Castilla–La Mancha

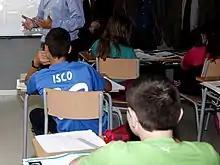
Students in a rural high school in the province of Cuenca

Although wind energy and solar energy have been playing increasingly important roles in Castilla–La Mancha, the majority of the energy generated in the region comes from the region's large thermal power stations: the Elcogas Thermal Power Station (owned by Elcogas) and Puertollano Thermal Power Station (owned by E.ON) in Puertollano as well as the Aceca Thermal Power Station in Villaseca de la Sagra (owned by Iberdrola and Unión Fenosa).